Haka

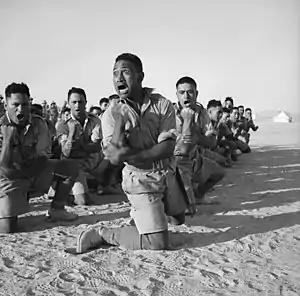
A squad of men kneel in the desert sand while performing a war dance

Some events have caused protests. The 1979 annual "haka party" parade at the University of Auckland – in which engineering students persisted in parodying haka by painting male genitals on their body and performing with sexually obscene gestures – was disrupted by a collection of Māori and Pacific Island students (or The War Party) headed by Ngā Tamatoa, a prominent Māori activist group. For two decades people including Māori students at the university had asked the university and the engineering department to stop the tradition. In 1979, the protesters included Hone Harawira, later a Member of Parliament. Several of the engineering students were assaulted, and members of were arrested. Their court case in Auckland sparked anti-racism protests outside the courthouse and was supported by a range of people including the president of the Auckland University Students Association.